Frederick A.E. Meyer House

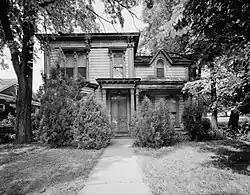

The Frederick A. E. Meyer House is a historic house located at 929 East 200 South in Salt Lake City, Utah.